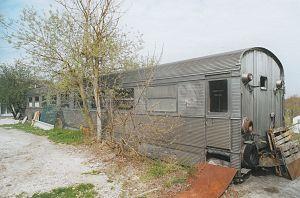
Caisse de la voiture Amyfi 181 qui était incluse dans la rame sur pneumatiques en inox de la SNCF (1948)
Les rames sur pneus françaises sont des rames formées par six voitures voyageur et dont le but était l'expérimentation de rames rapides montées sur des roues avec pneumatiques et l'allègement maximum des voitures sans compromettre la sécurité. Il s'agissait aussi d'une voie de recherche pour la modernisation des trains drapeaux.